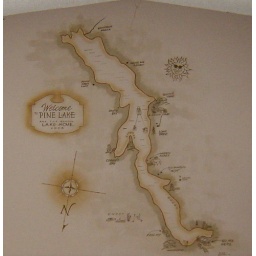
Painted on the wall above the door inside the cottage.